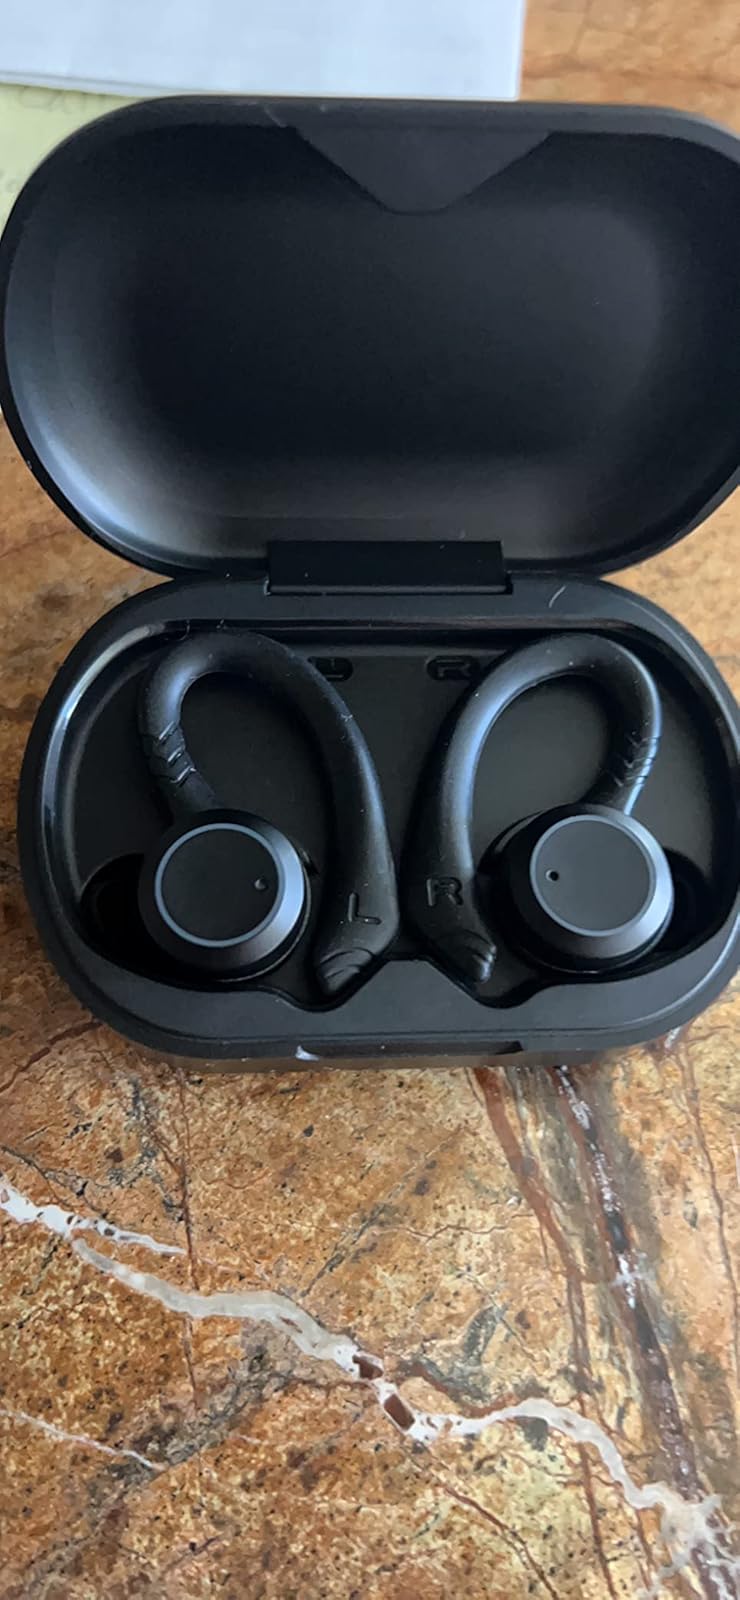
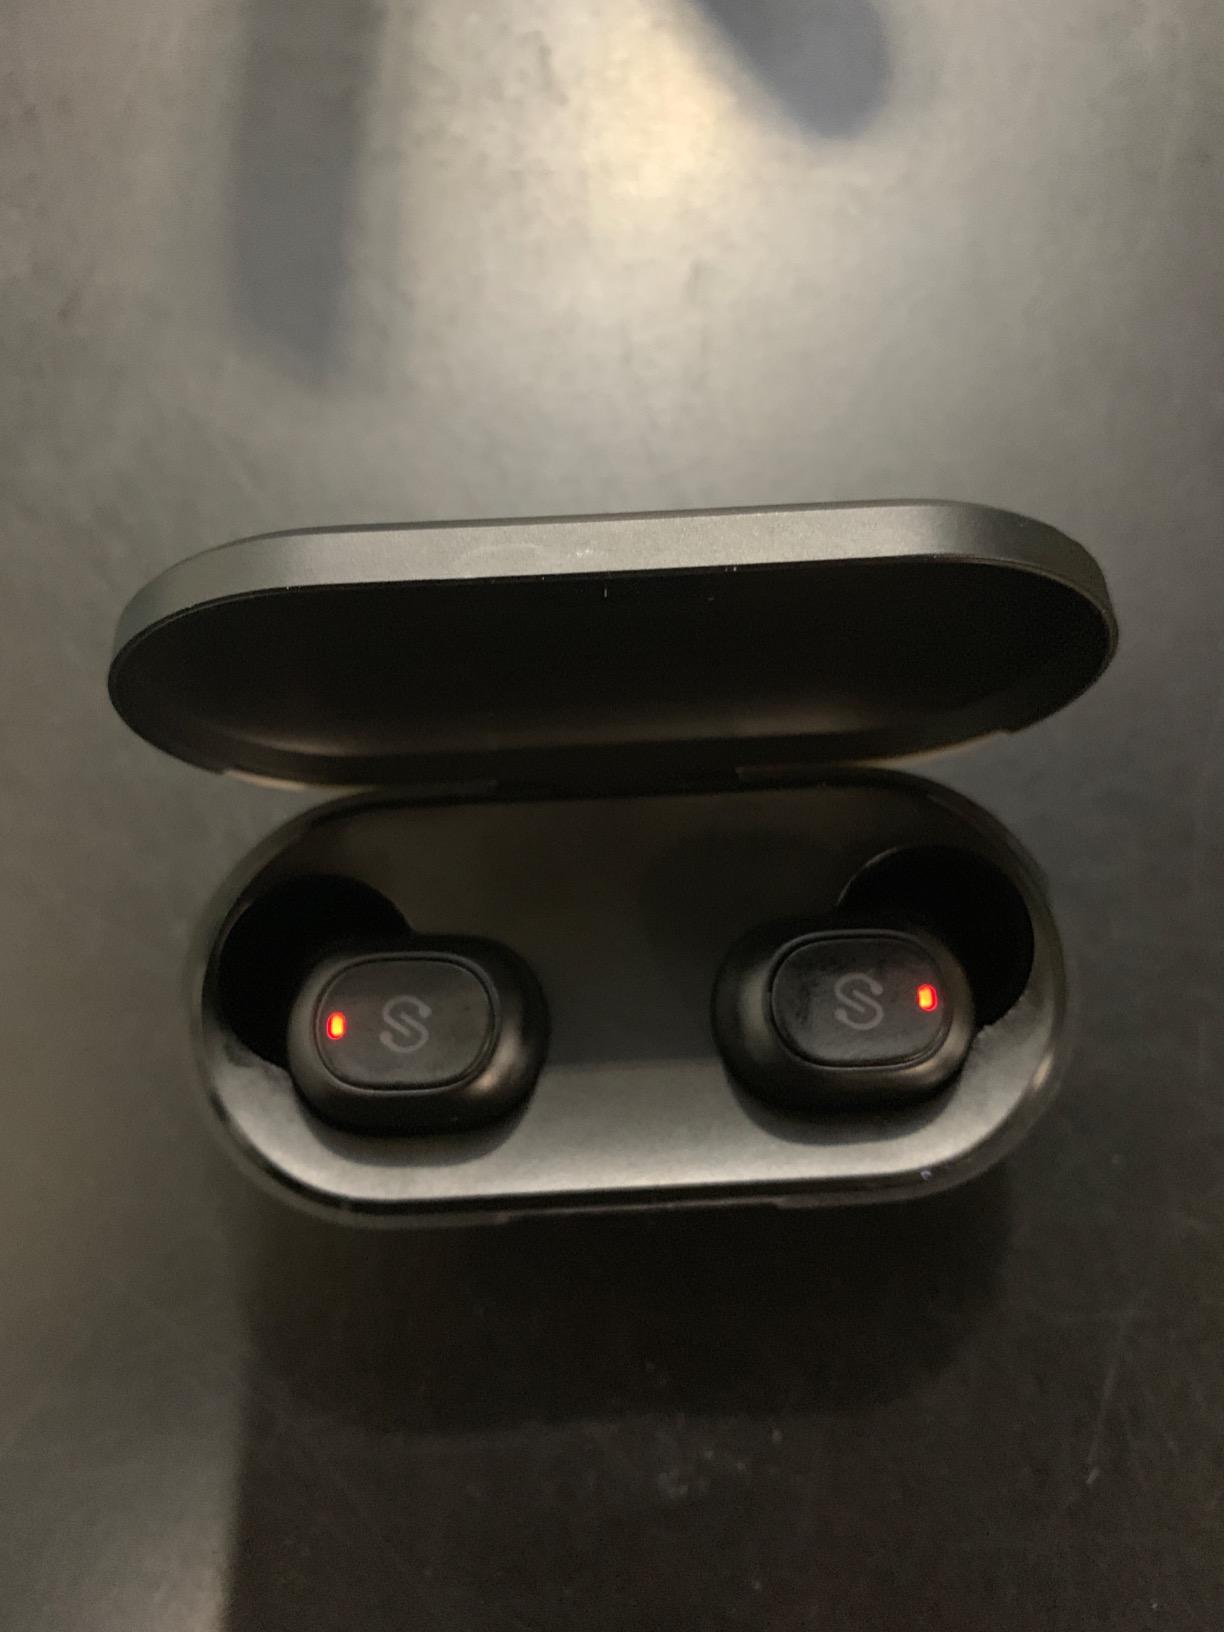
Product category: earbuds
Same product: no